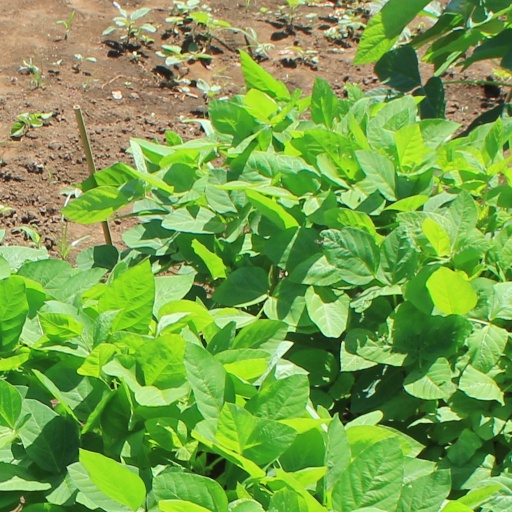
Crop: soybean